2014 Winter Olympics

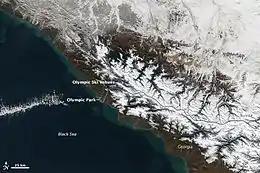
Sochi from space, showing locations of Olympic park and ski venues

With an average February temperature of and a humid subtropical climate, Sochi is the warmest city to host a Winter Olympic Games. Sochi 2014 is the 12th straight Olympics to outlaw smoking; all Sochi venues, Olympic Park bars and restaurants and public areas were smoke-free during the Games. It is also the first time that an Olympic Park has been built for hosting winter games.